Nathicharami

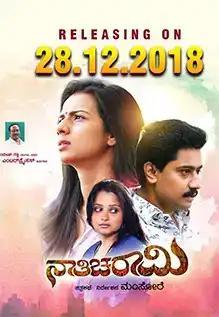
Release poster

Nathicharami is a 2018 Indian Kannada-language film written by Sandhya Rani, directed by Manjunatha Somashekara Reddy (Mansore) and produced by M. Ramesh, under the banner Tejaswini Enterprises. Jaganmohan Reddy and Shivkumar Reddy are the other producers. The music of the film is scored by Bindhu Malini. The film stars Sruthi Hariharan and Sanchari Vijay with Sharanya, Poornachandra Mysore, Balaji Manohar and Gopal Deshpande in key roles. The sound design is done by Mahavir Sabbanavar and cinematography by Guruprasad Narnad. Manasa Mustafa has designed the costumes for the film.